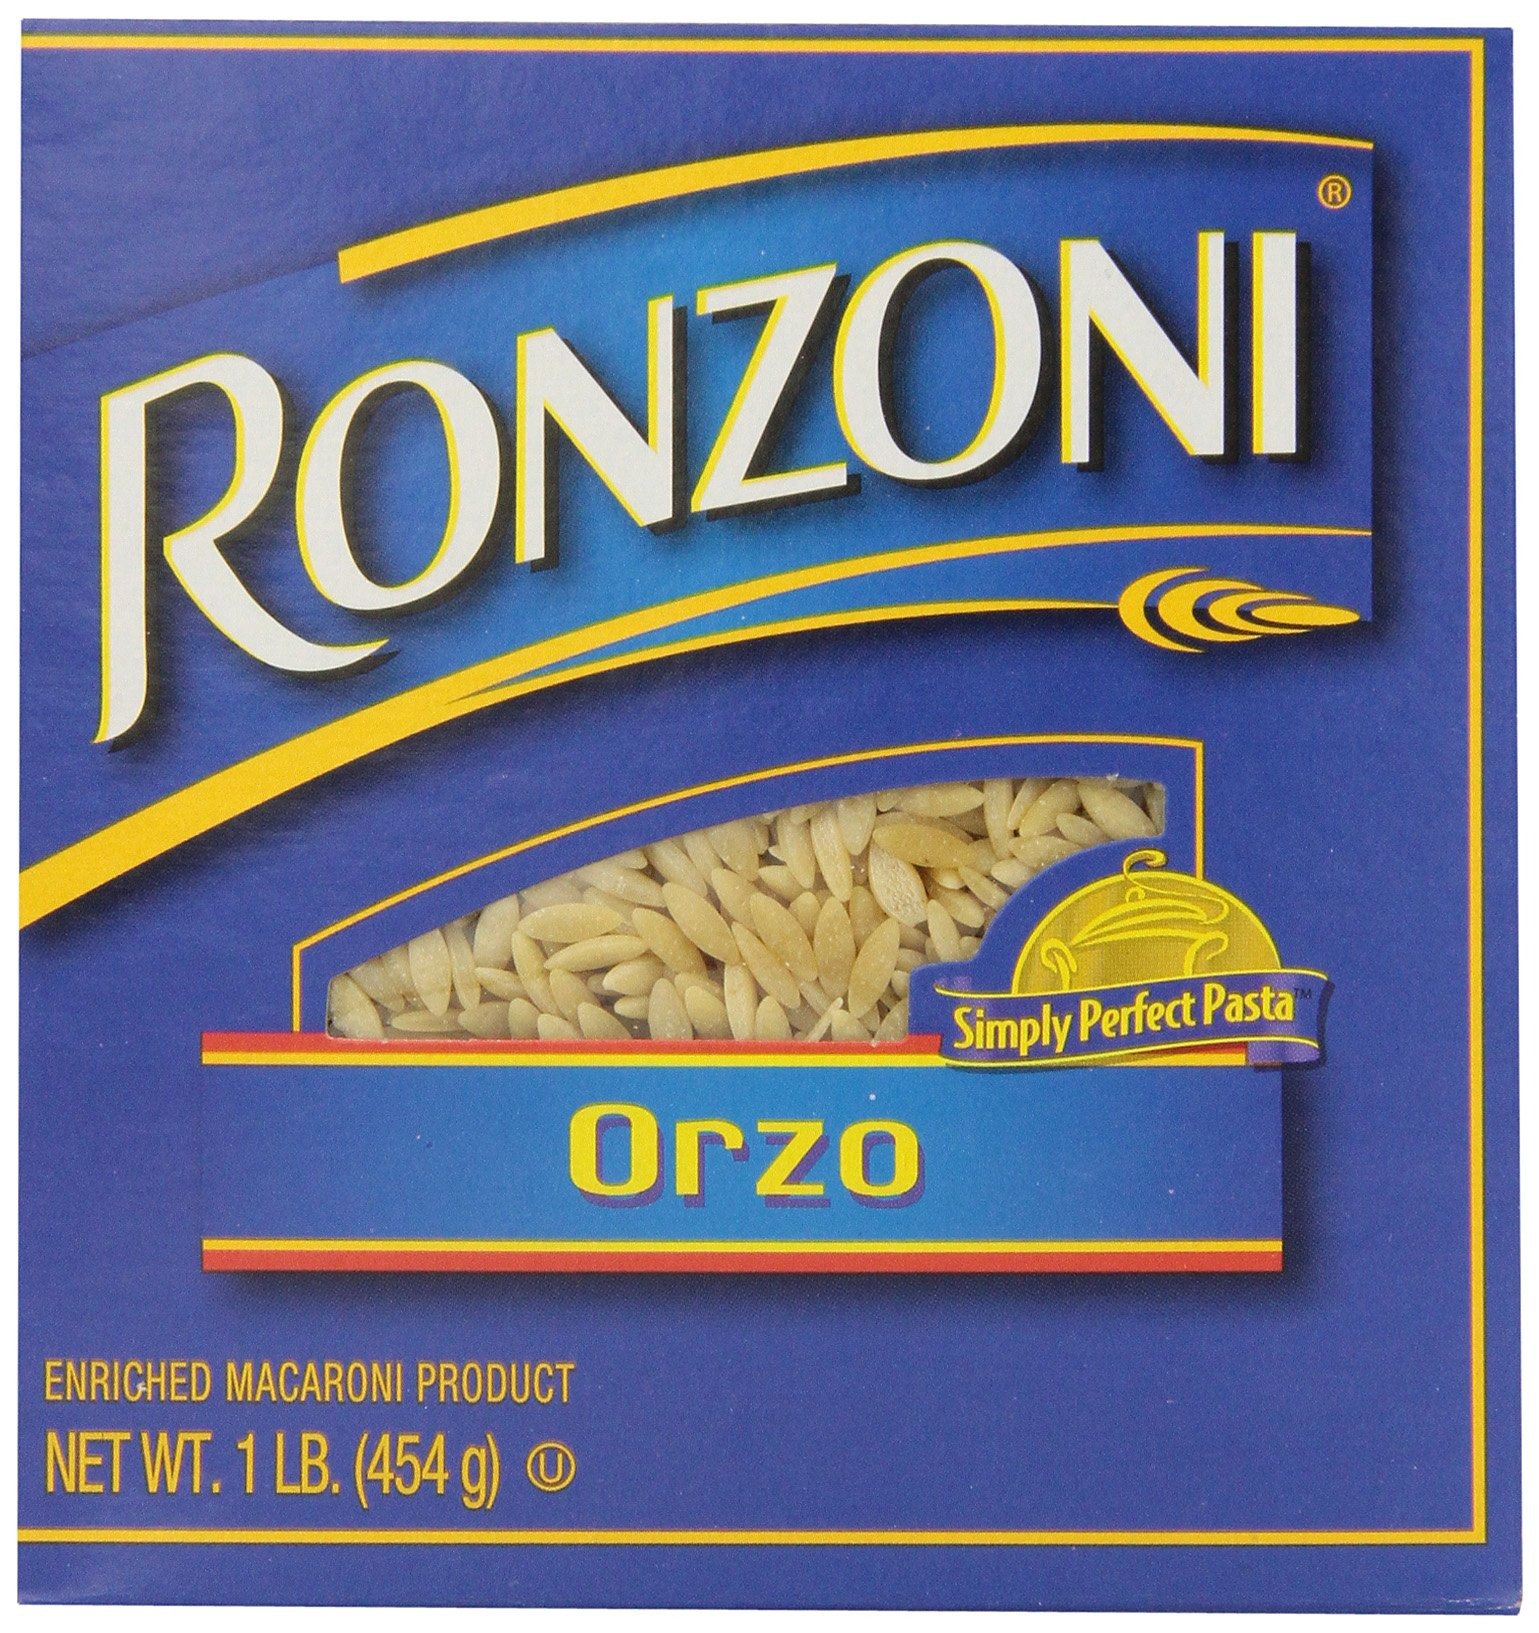
Item Name: Ronzoni Orzo, 16-Ounce (Pack of 15)
Value: 240.0
Unit: Ounce

Price: 11.8